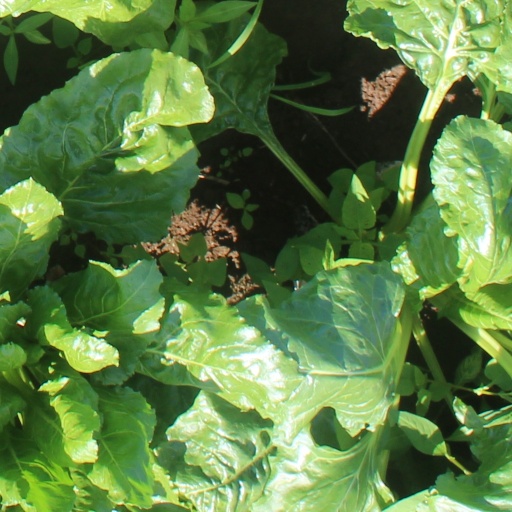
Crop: sugar beet